Chūshingura: Hana no Maki, Yuki no Maki

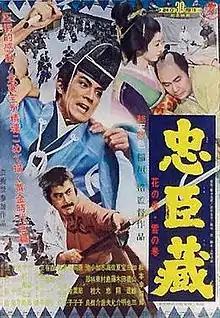
Japanese film poster

Chūshingura: Hana no Maki, Yuki no Maki ("Chushingura: Story of Flower, Story of Snow") is a 1962 Japanese "jidaigeki" epic film directed by Hiroshi Inagaki, with special effects by Eiji Tsuburaya. Produced and distributed by Toho Studios, it is based on the story of the forty-seven rōnin. The film stars Toshiro Mifune as Genba Tawaraboshi, along with Matsumoto Hakuō I, Yūzō Kayama, Tatsuya Mihashi, Akira Takarada, Yosuke Natsuki, Makoto Satō, Tadao Takashima, and Setsuko Hara in her final film role.